Neustädter Kirche, Hanover

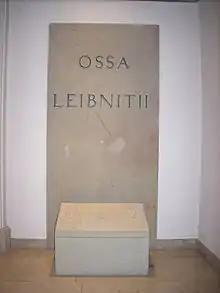
Epitaph of Gottfried Wilhelm Leibniz

A renovation of the interior 1992/94 was closer to the original concept and restored some of the surviving Baroque features. The Baroque interior was not restored completely, but preserved parts of the original furnishings; statues and images of Christ, angels, and saints, as well as allegorical figures, portraits, and monuments, were combined and rearranged with modern elements.